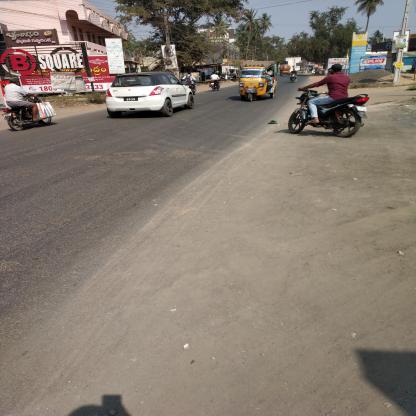
Vehicle type: Auto Rickshaws